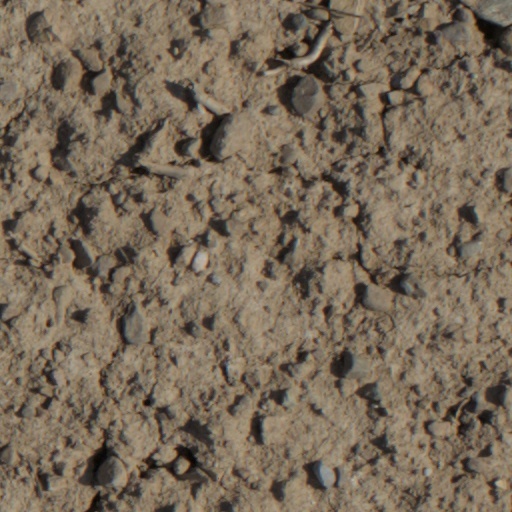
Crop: wheat